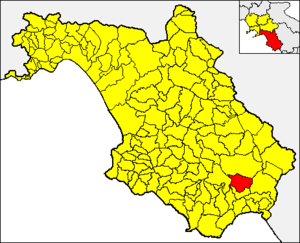
Caselle in Pittari est une commune italienne de la province de Salerne dans la région Campanie en Italie.